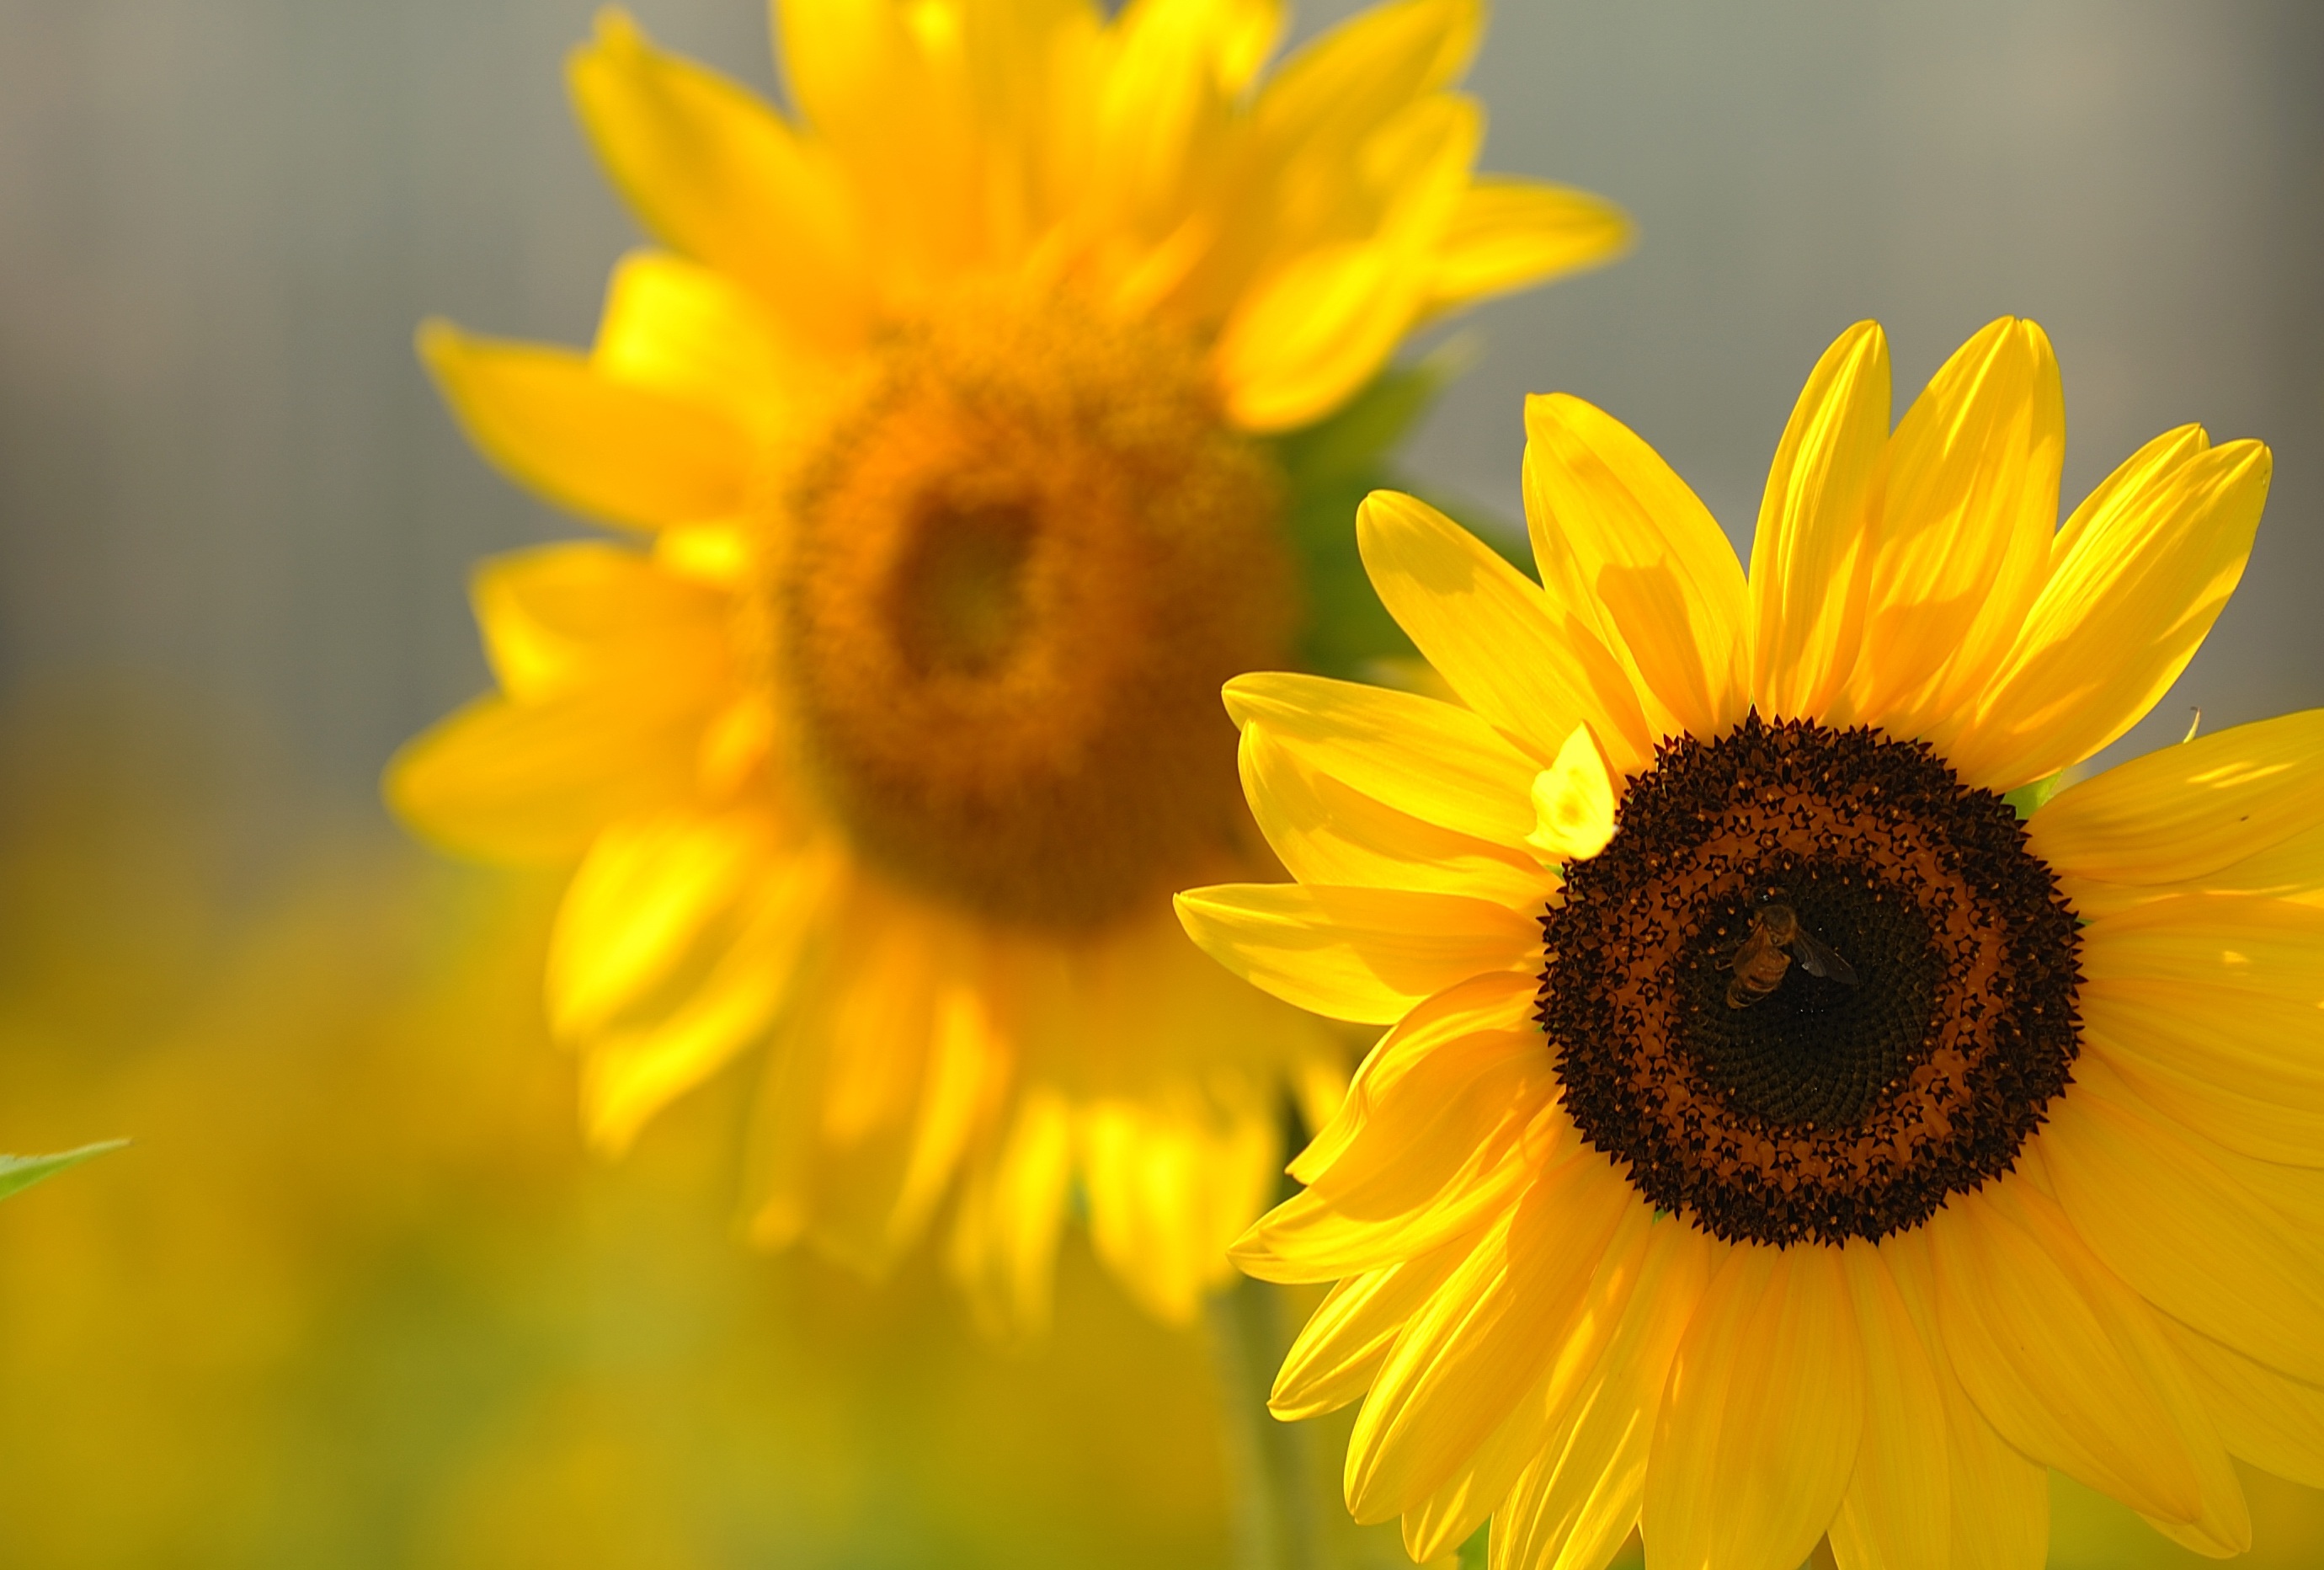
nature, plant, field, flower, petal, yellow, flora, sunflower, flowers, close up, macro photography, flowering plant, daisy family, plant stem, land plant